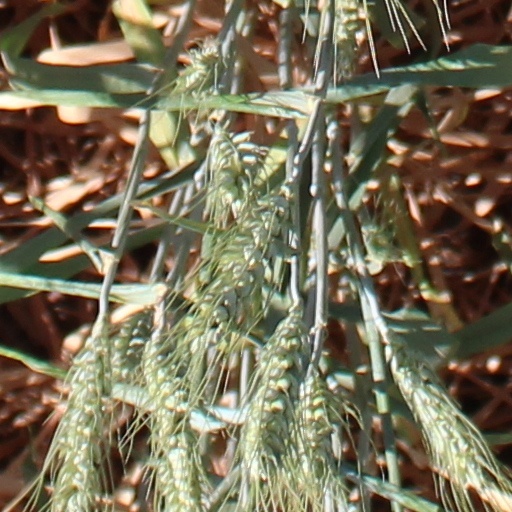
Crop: wheat